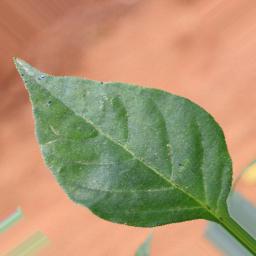
Label: healthy